Rock and Roll's Greatest Failure: Otway the Movie

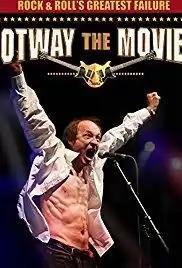

Rock and Roll's Greatest Failure: Otway the Movie is a 2013 feature-length documentary directed by Steve Barker about English singer-songwriter John Otway.